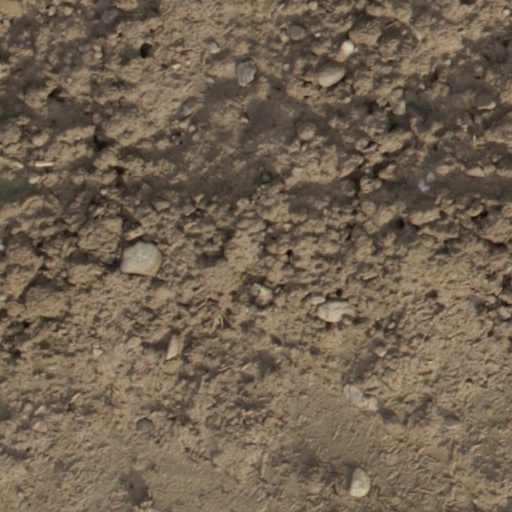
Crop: wheat